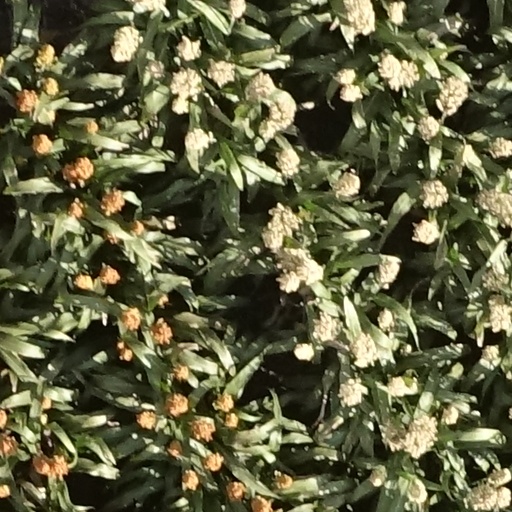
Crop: sorghum